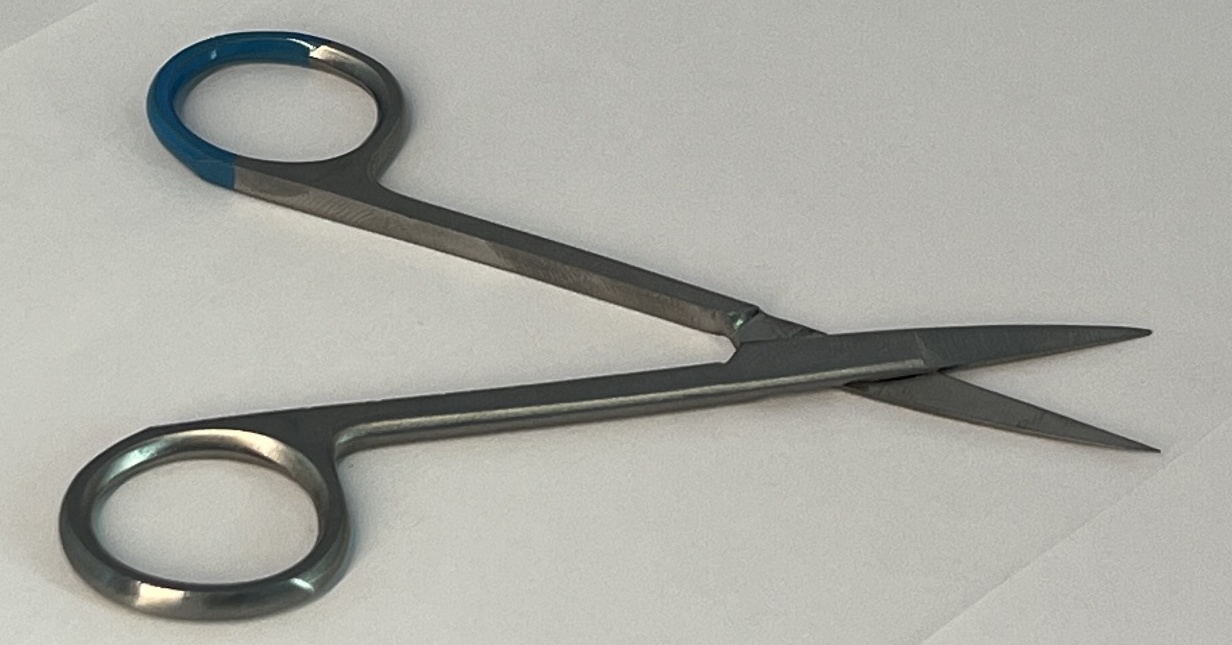
Hinged instrument state: open